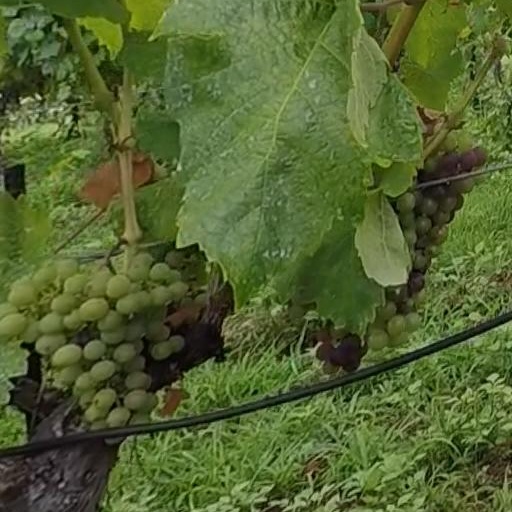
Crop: grape